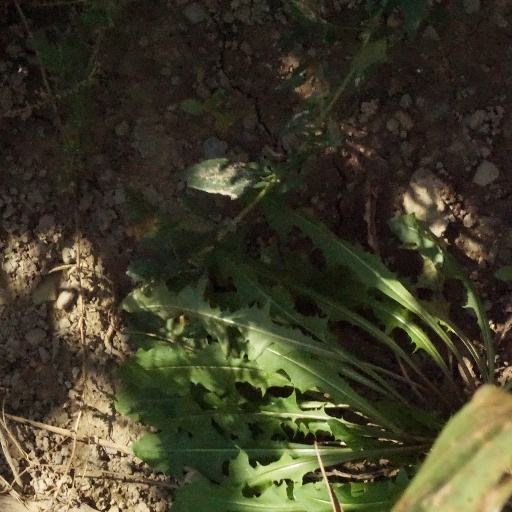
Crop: maize; corn